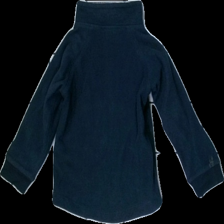
View: back
Type: Sweater
Category: Children
Brand: Not in the list
Colors: Blue
Material: 100% Cotton
Size: 86
Stains: Minor
Price range: 50-100
Recommended usage: Repair